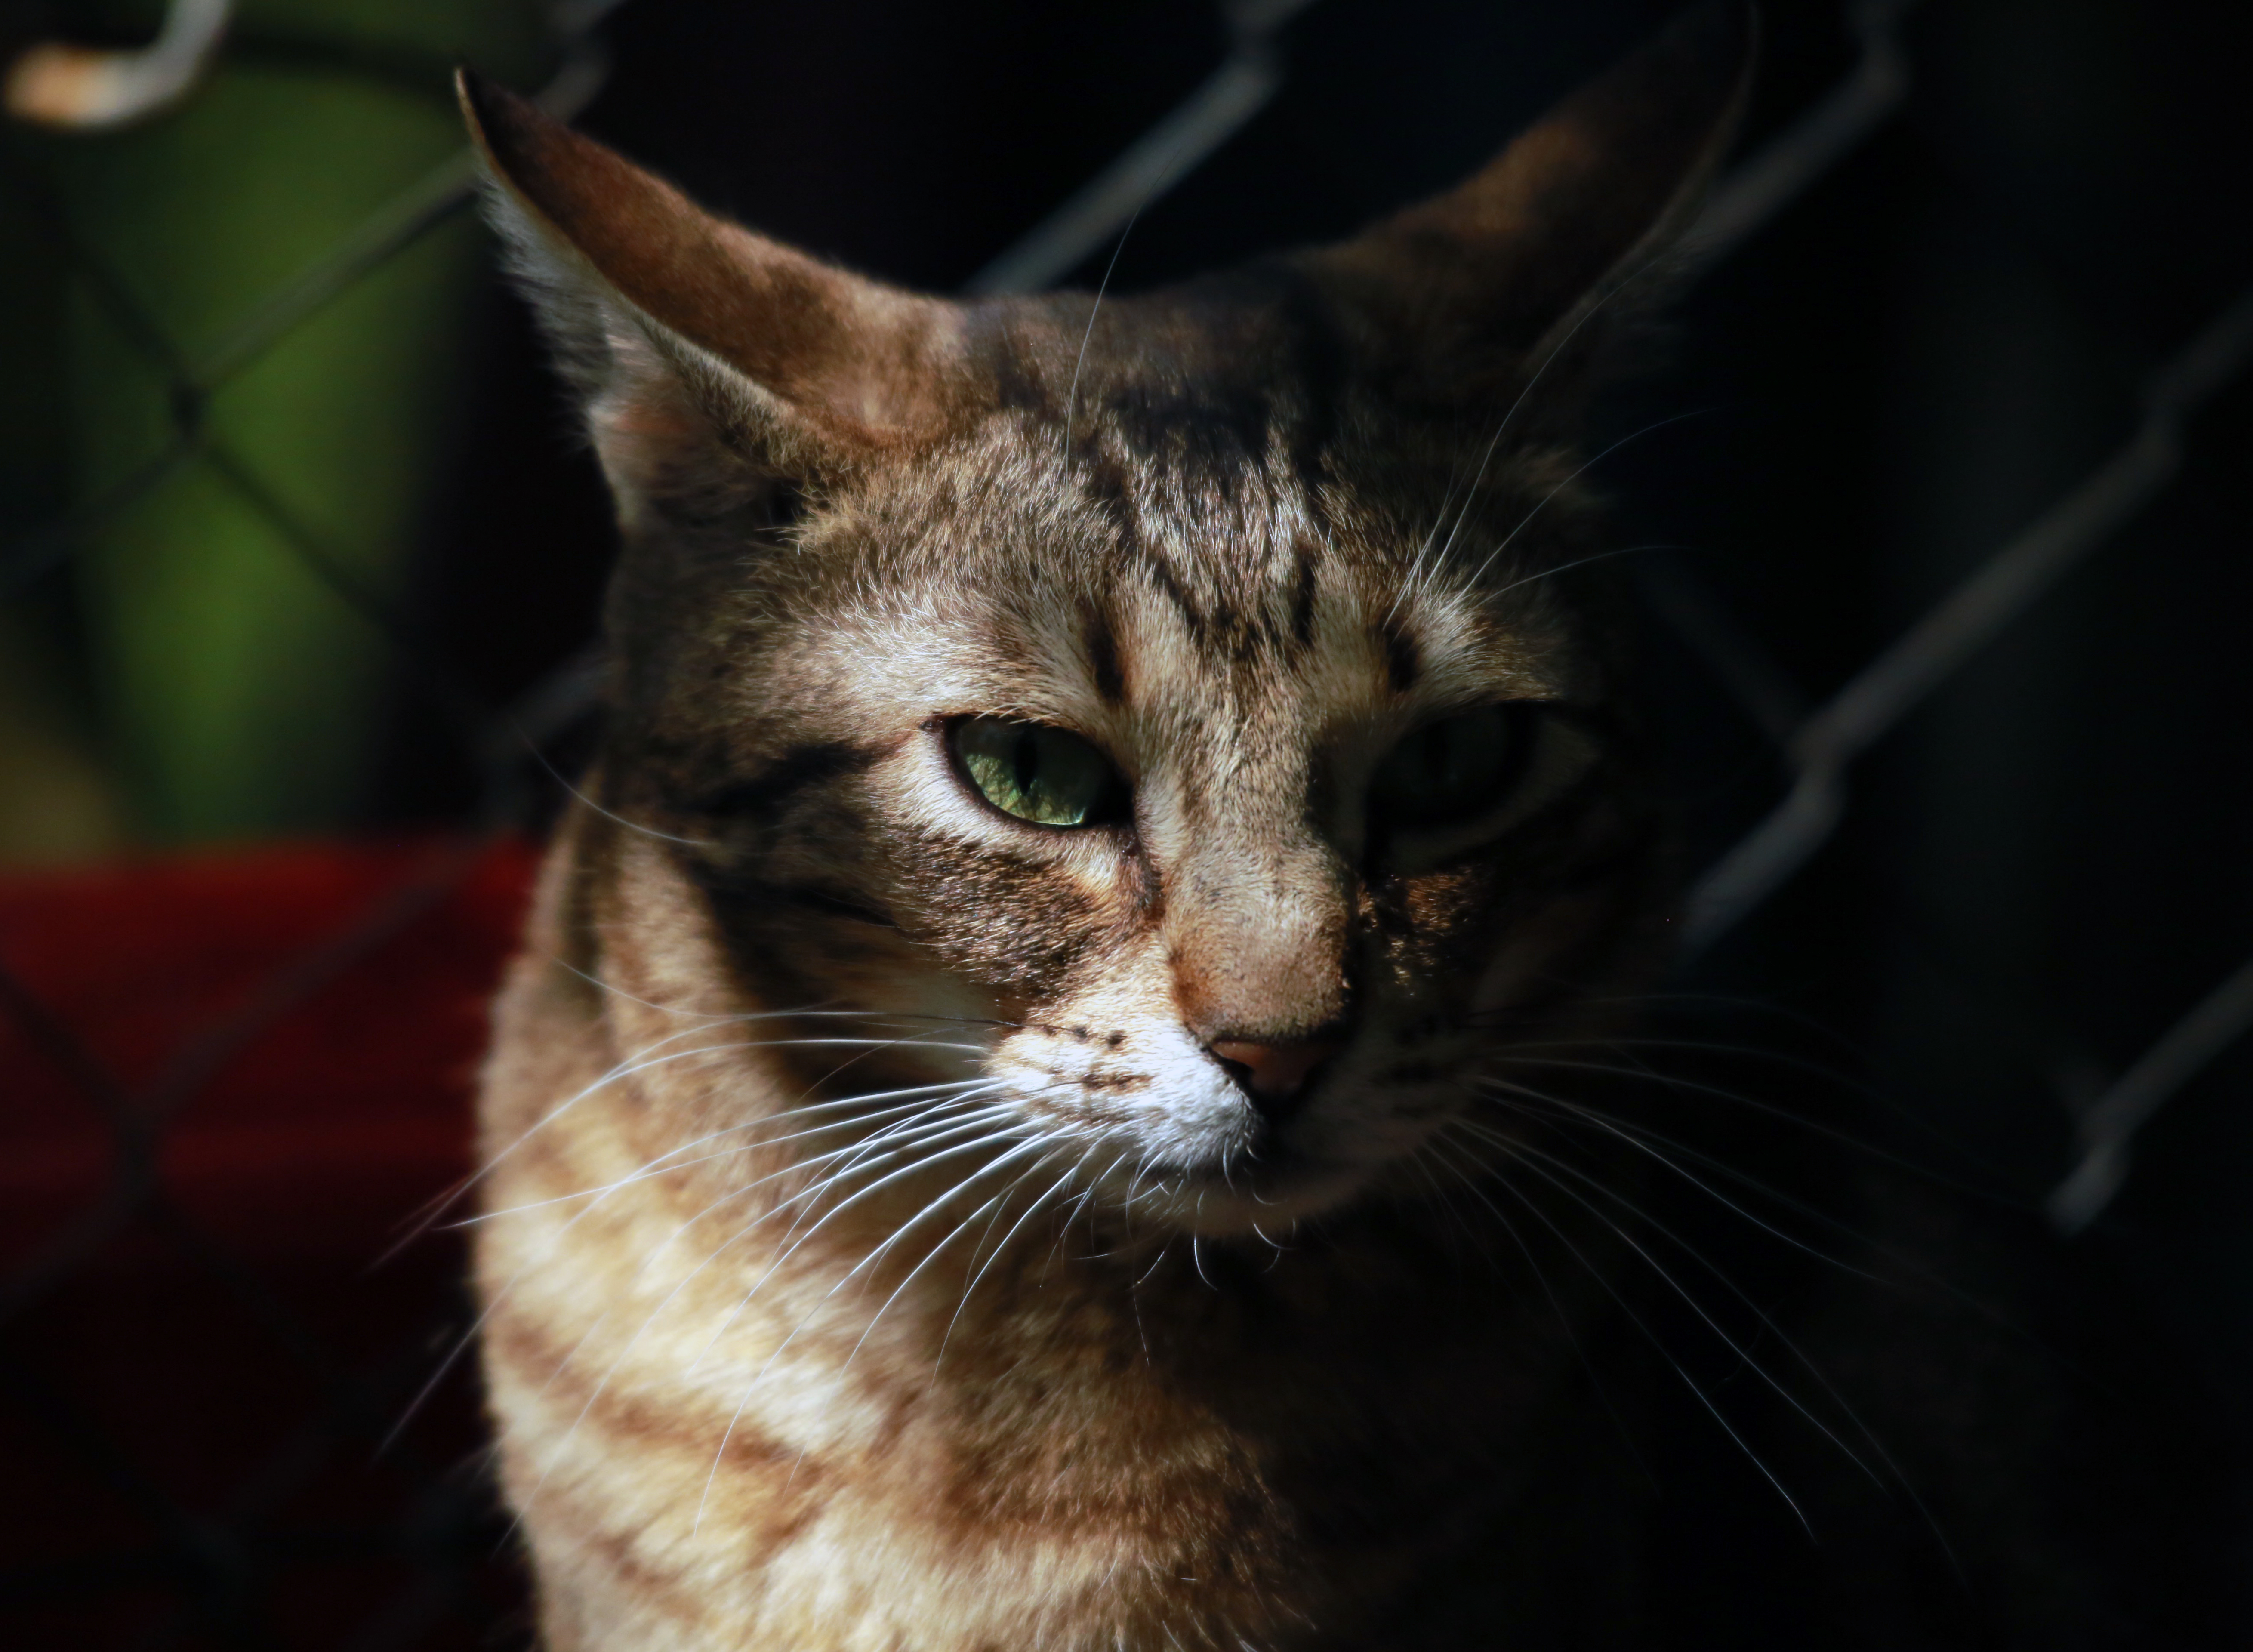
outdoor, france, europe, portrait, cat, canon, mammal, fauna, close up, pets, cats, nose, whiskers, midi, vertebrate, ombre, contraste, lumiere, isasza, chats, southfrance, sdfrankreich, zuidfrankrijk, mditerrane, languedocroussillon, hrault, eos5d, animaldomestique, chattigr, chatsdomestiques, enclos, katzen, exterieur, brissac, associationperle, chatterie, tiere, gatti, dieren, obscurit, solysombra, clairetobscur, faceofacat, tabby cat, bengal, european shorthair, small to medium sized cats, cat like mammal, carnivoran, domestic short haired cat